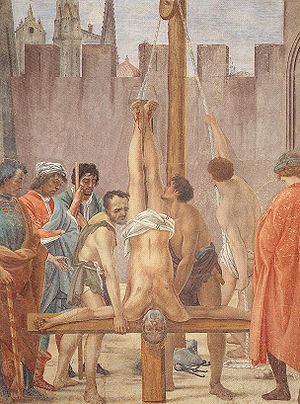
Apostlen Peter / Det Nye Testamente / Notitser til slutningen
Fremstilling af legenden om Peters korsfæstelse fra 15. årh. Udsnit af en fresko af Filippino Lippi (en).
"Apostlen Peter var en af Jesu Kristi ledende apostle. Peters oprindelige navn var Simon, men blev af Jesus givet navnet ""Kefas"", hvilket betyder klippesten – på græsk Petros, altså Peter. Peter var fisker, ligesom sin bror Andreas, der også var apostel.